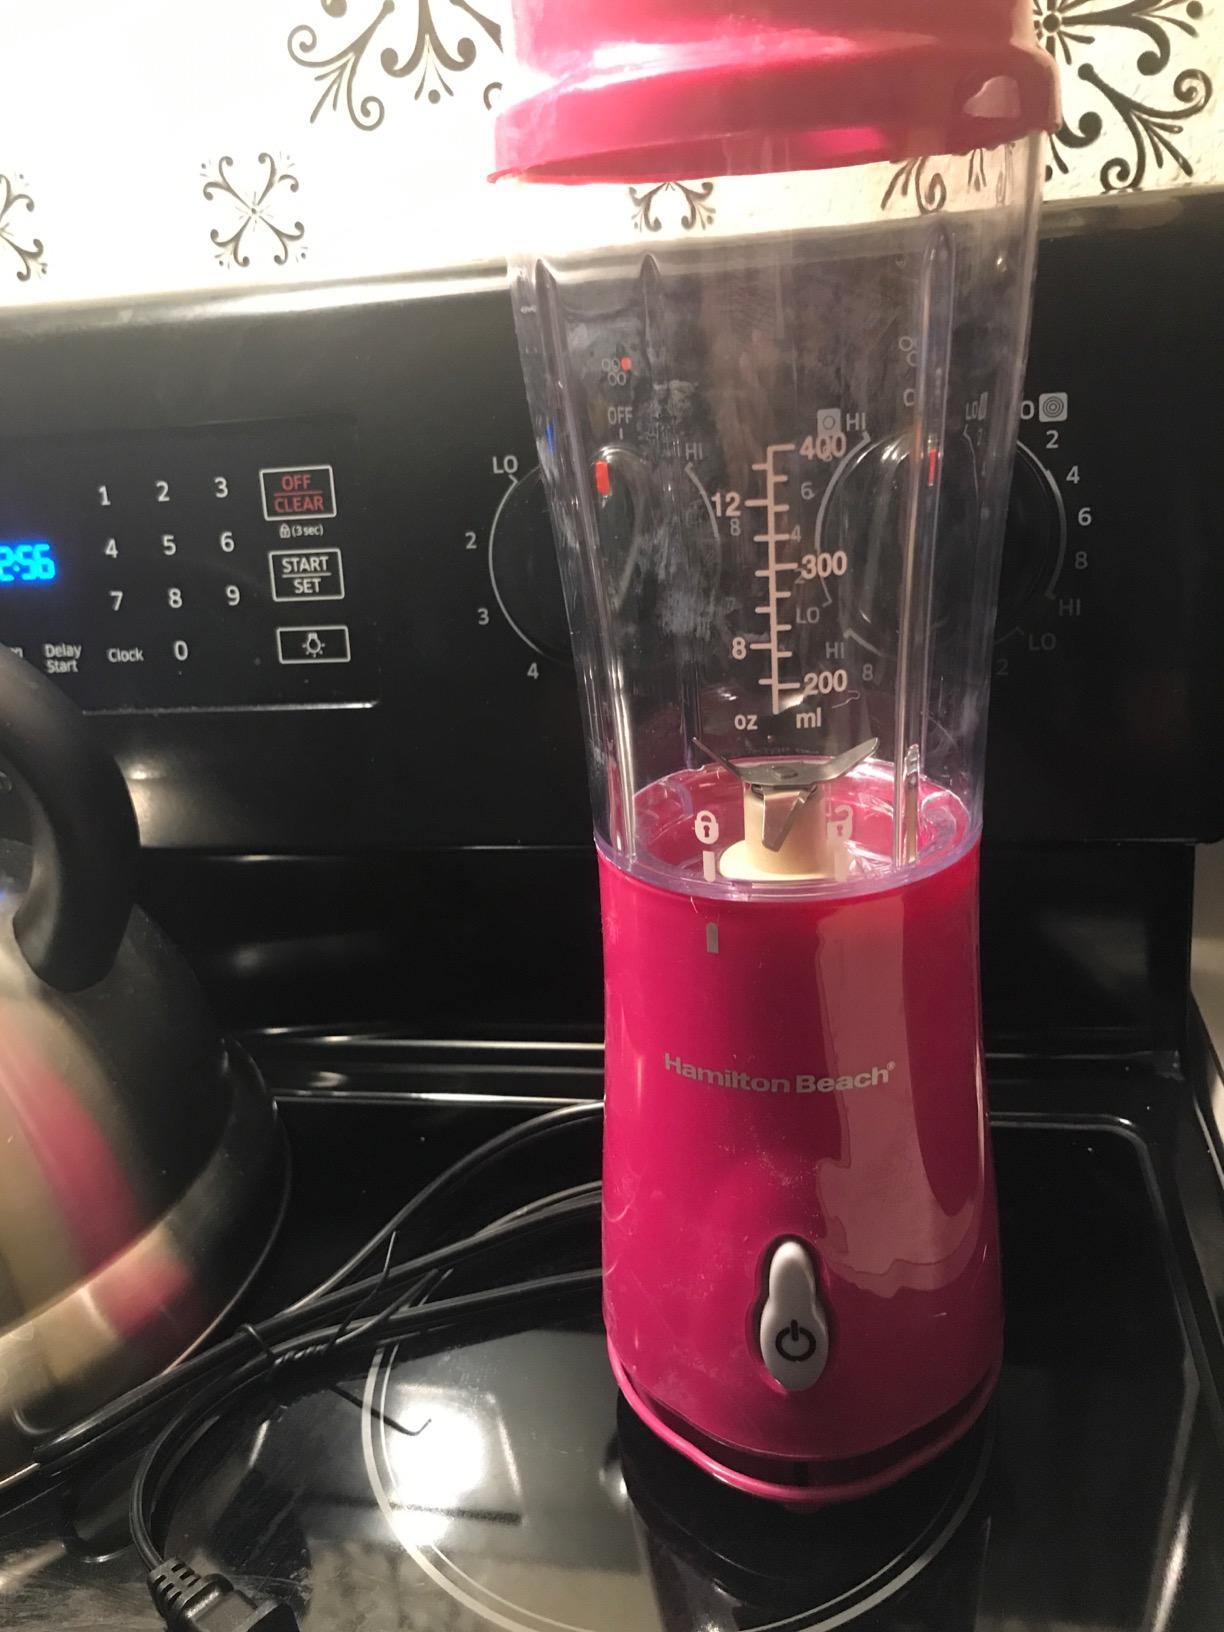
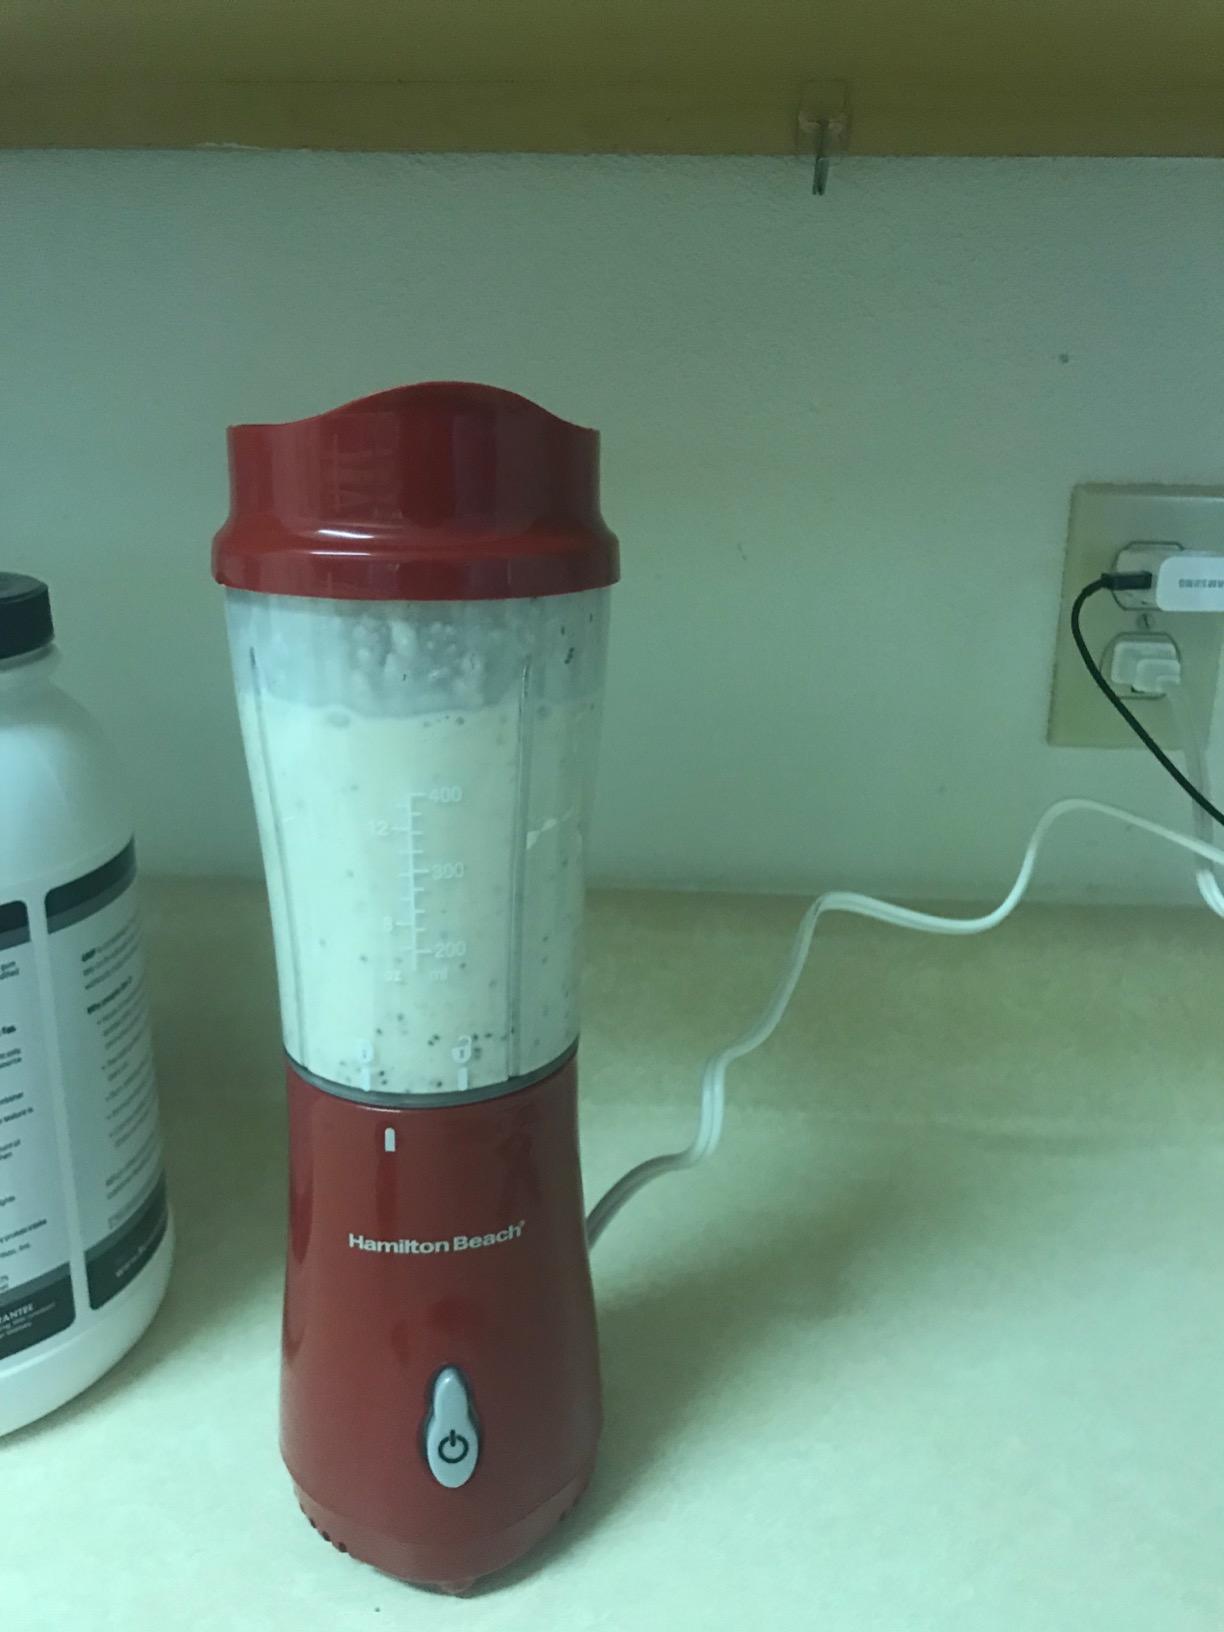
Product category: items_blender
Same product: no